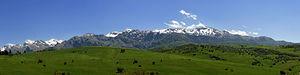
Montagne de DJURDJURA vue de Mechtras TiziOuzou en printemps,Panorama
Le Djurdjura, est un massif montagneux du nord de l'Algérie, sur la bordure méditerranéenne, constituant la plus longue chaîne montagneuse de la Kabylie. De forme lenticulaire, ses limites naturelles vont des environs de Bouzareah, à Alger jusqu’à au mont Yemma Gouraya à Béjaïa, s'étalant donc sur une longueur de près de 250 km. Il appartient à la chaîne de l'Atlas.